Alfred Wallis

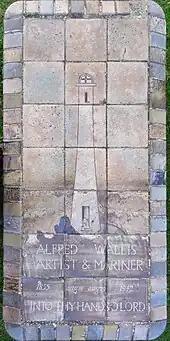
Wallis's grave in St Ives decorated in the style of his paintings by Bernard Leach

Wallis's father, Charles Wallis, was from Penzance in Cornwall, and his mother, Jane Ellis, was from the Isles of Scilly. They moved to Devonport, Plymouth, in 1848, to find work and had 13 children there in extremely impoverished conditions. Alfred and his brother Charles were born there and were the only children to survive. His birth certificate shows he was born on 8 August 1855.